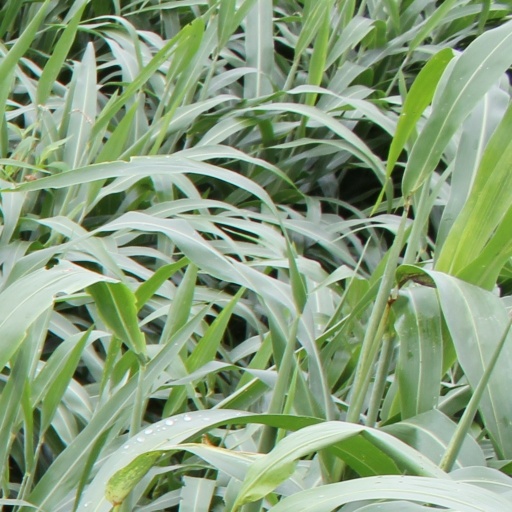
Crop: sorghum